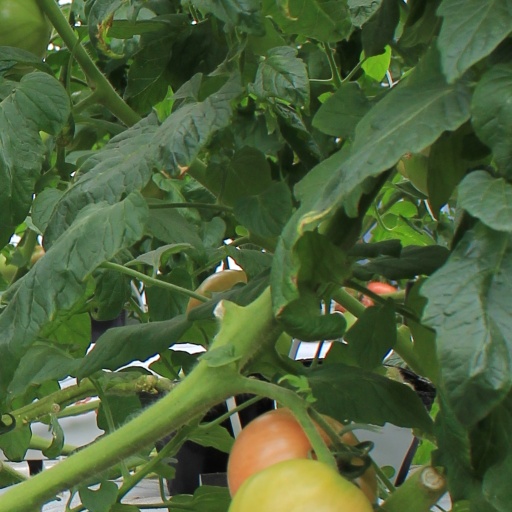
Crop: tomato